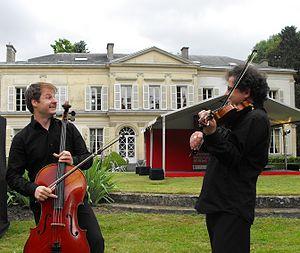
Quator Debussy (Christophe Collette/violon, Marc Vieillefon/violon, Vincent Depreck/alto, Fabrice Bihan, violoncelle). Concert du 22 Juin 2013 dans le parc du château de Saint Brice Courcelles (Marne) Oeuvres de Dvoràk, Samuel Barber, Marc Mellits, Astor Piazzolla).
Les Flâneries musicales de Reims sont un festival de musique classique et de jazz qui investit les différents lieux de la ville et de son agglomération pendant les deux mois des vacances estivales.
Le Quatuor Debussy est un quatuor à cordes français fondé en 1990 à Lyon.